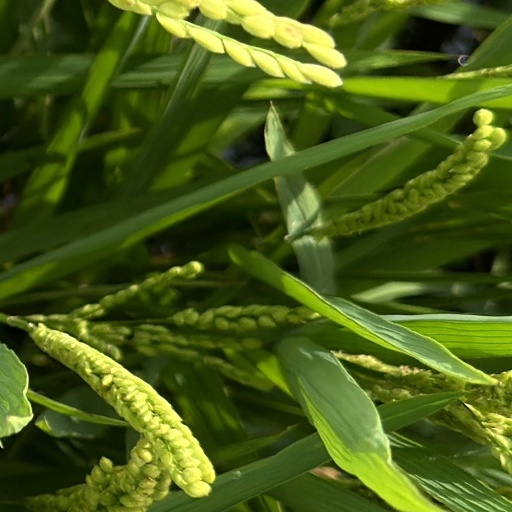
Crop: rice